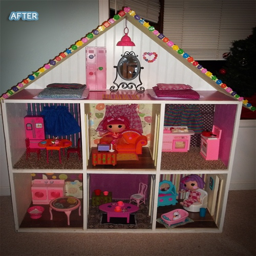
bookcase turned into a cute dollhouse .